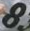
Number: 8